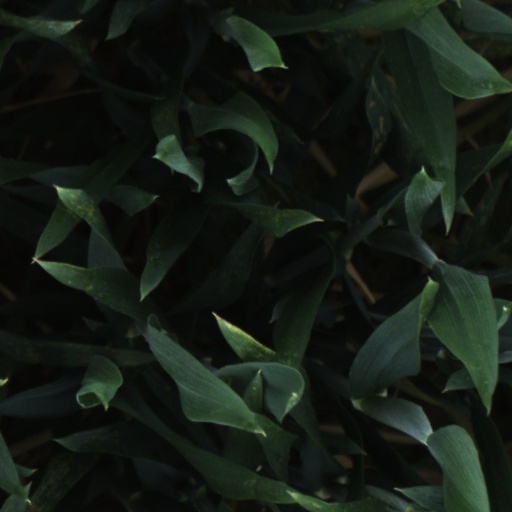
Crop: wheat